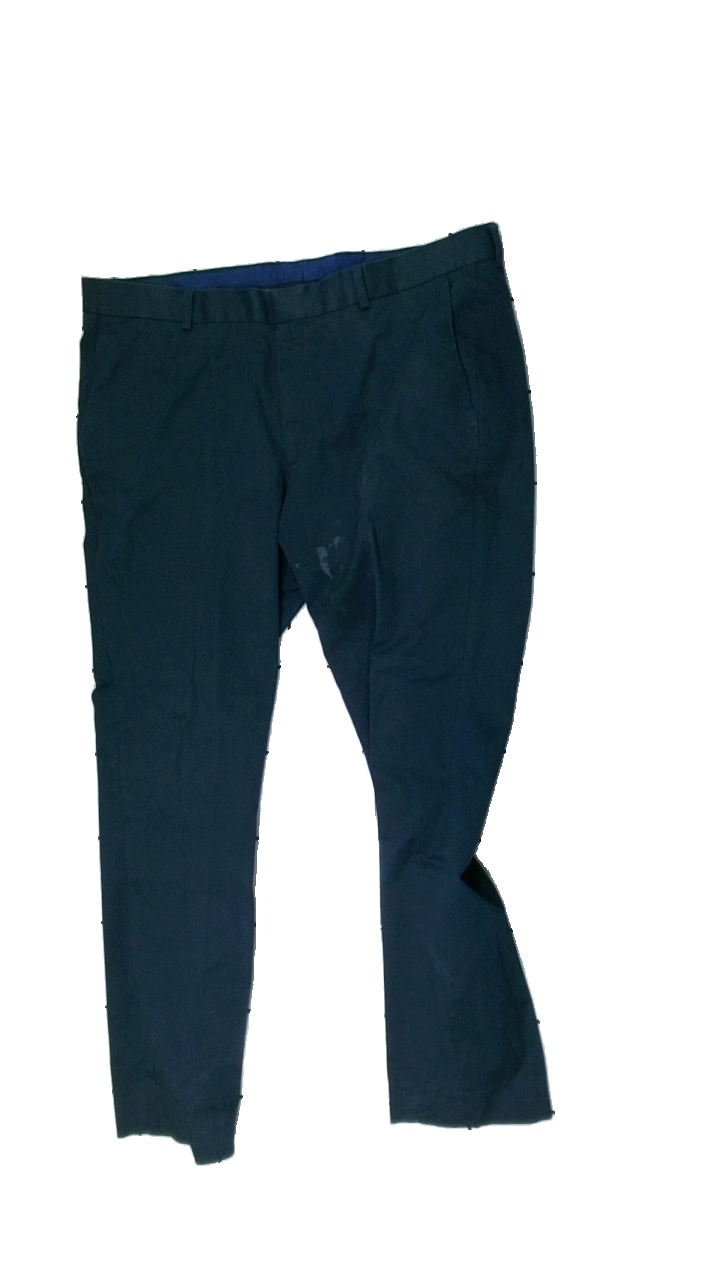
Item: Trousers (Men)
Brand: Dressman
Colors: Blue
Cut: Regular
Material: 100% cotton
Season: All
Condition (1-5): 2
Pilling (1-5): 3
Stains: Major
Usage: Export
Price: <50